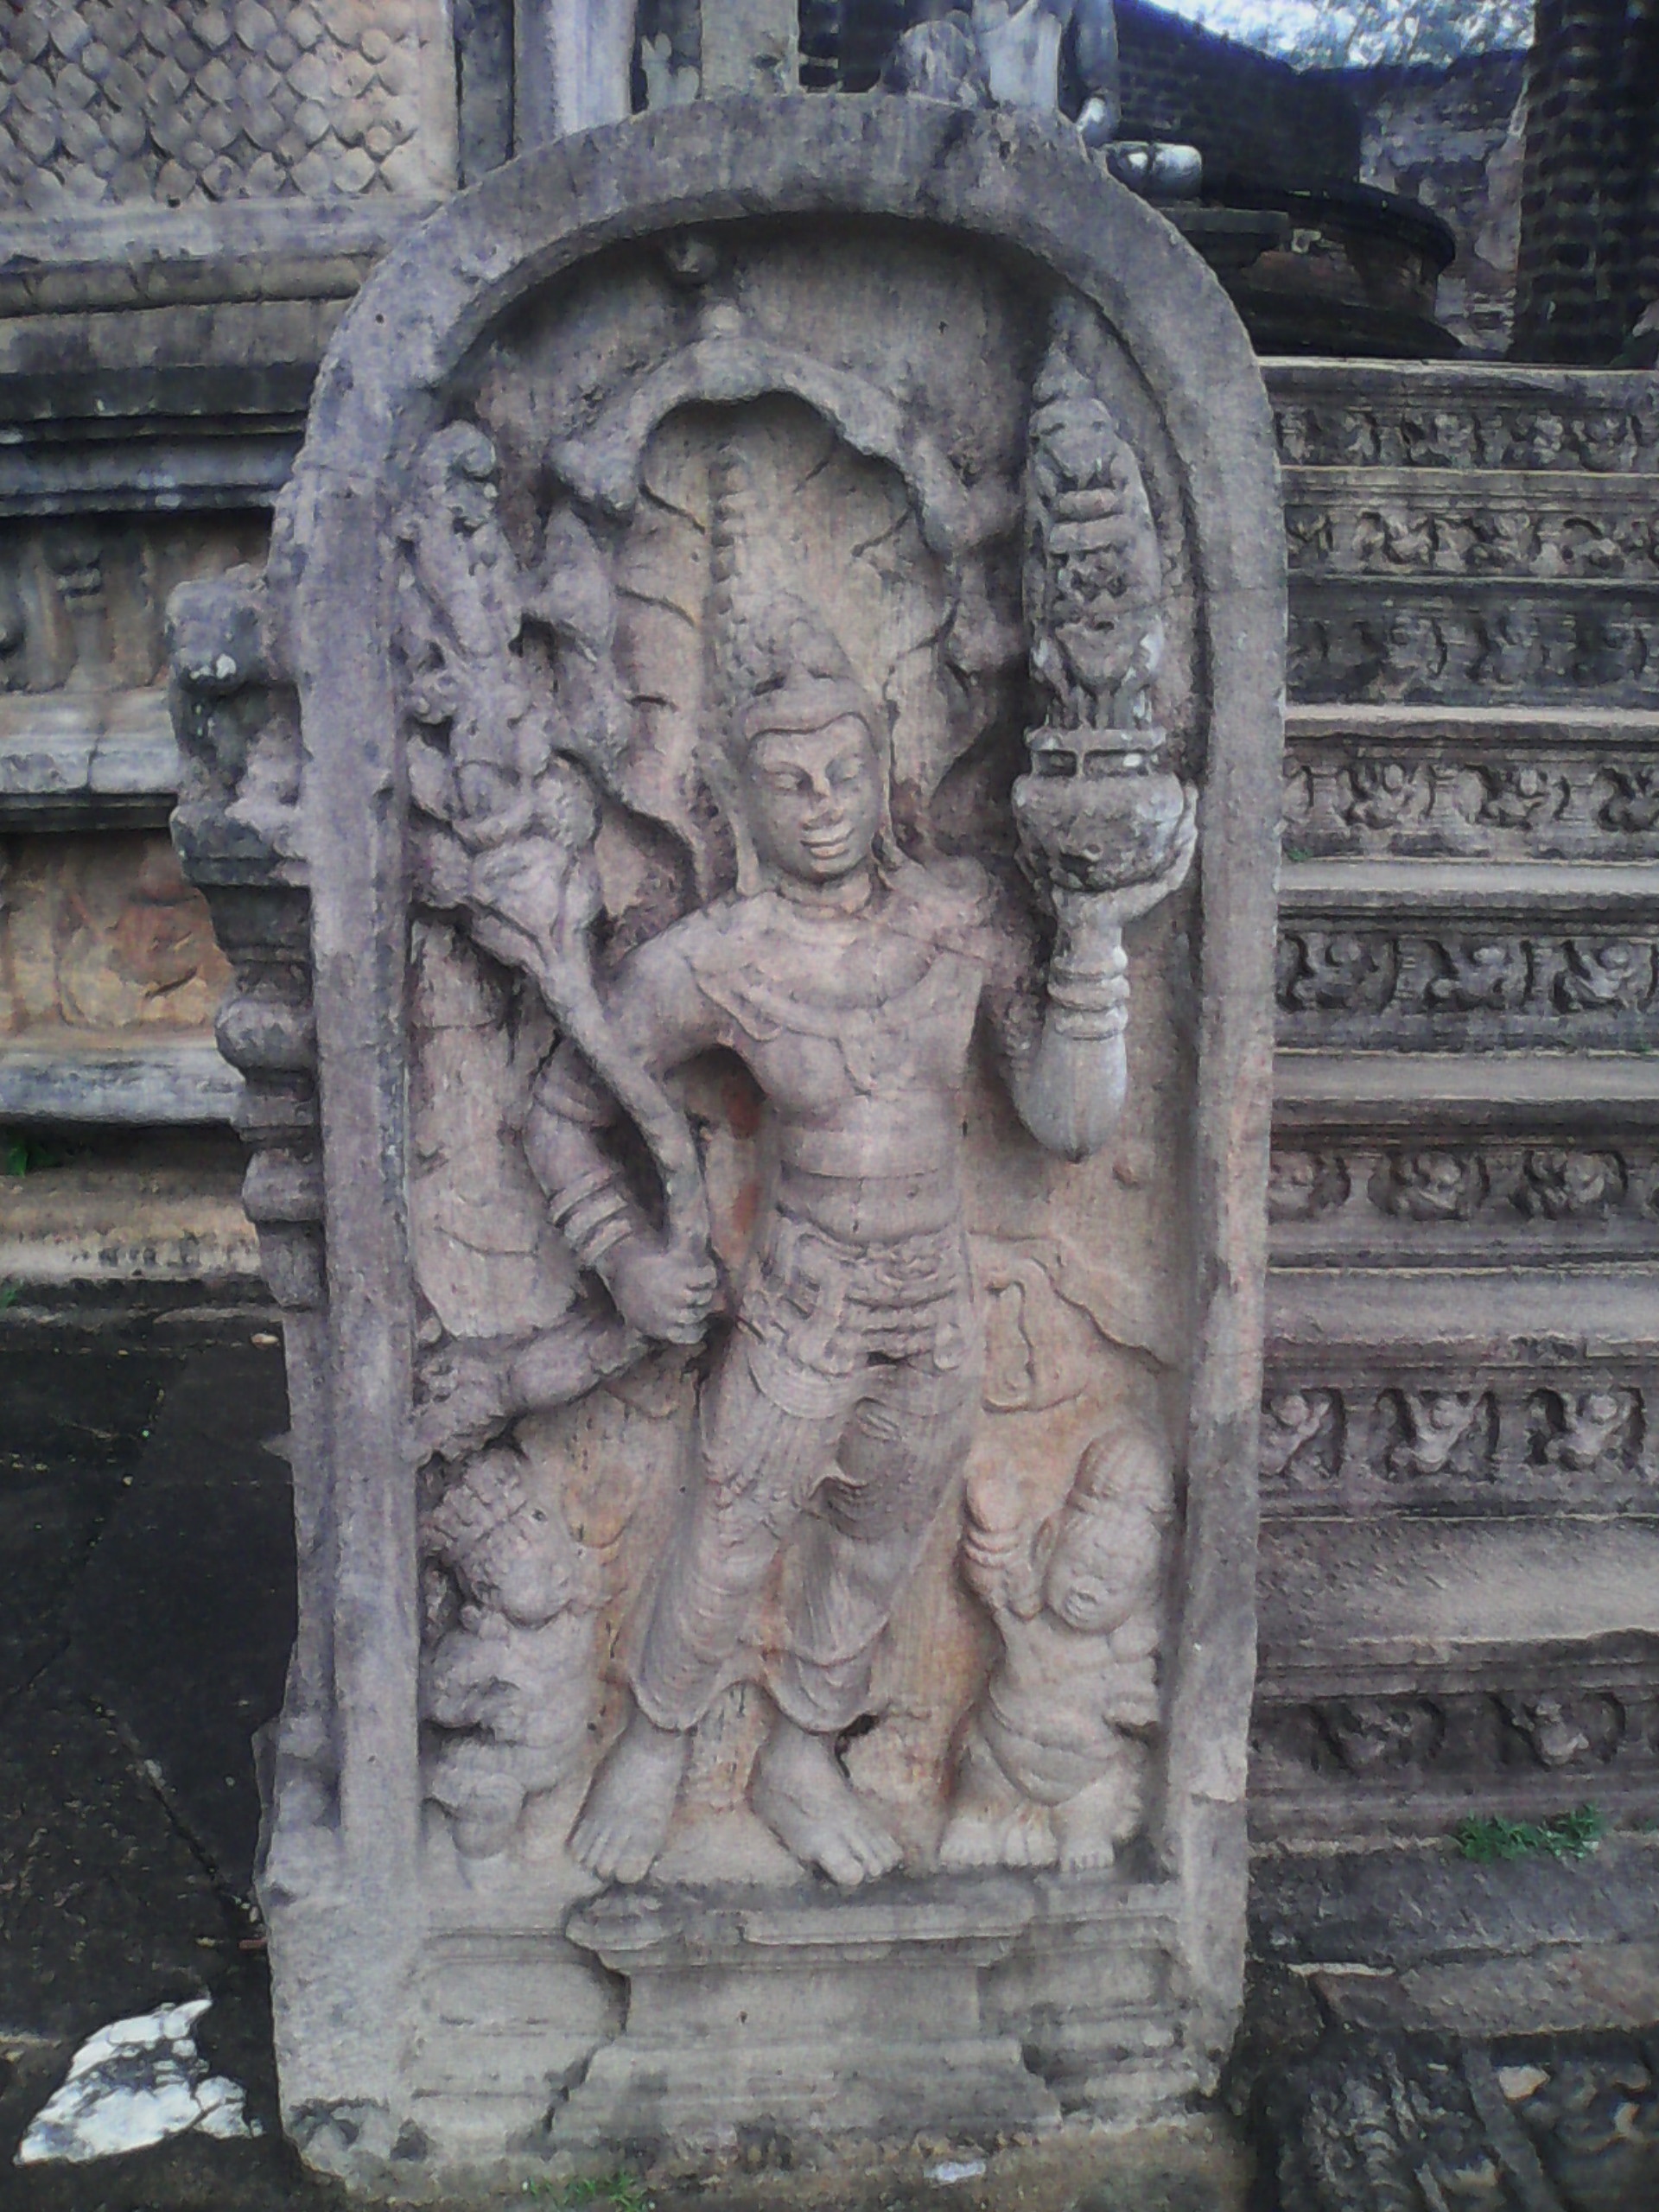
monument, statue, sculpture, art, temple, carving, relief, stele, archaeological site, stone carving, ancient history